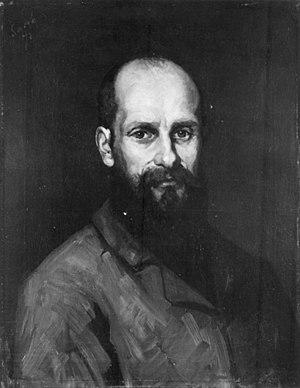
Auguste Danse, né à Bruxelles le 13 juillet 1829 et mort à Uccle le 2 août 1929, est un dessinateur, aquafortiste et buriniste belge.